Banyon

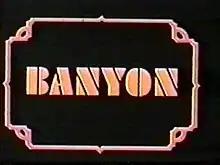
"Banyon" title card

Banyon is a detective series broadcast in the United States by NBC as part of its 1972–73 television schedule, though a standalone two-hour television movie was broadcast first in March 1971. The series was a Quinn Martin Production (in association with Warner Bros. Television), the first-ever show Martin made for the NBC network, though he did not produce the pilot.